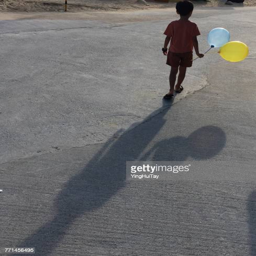
boy standing in the street holding balloons